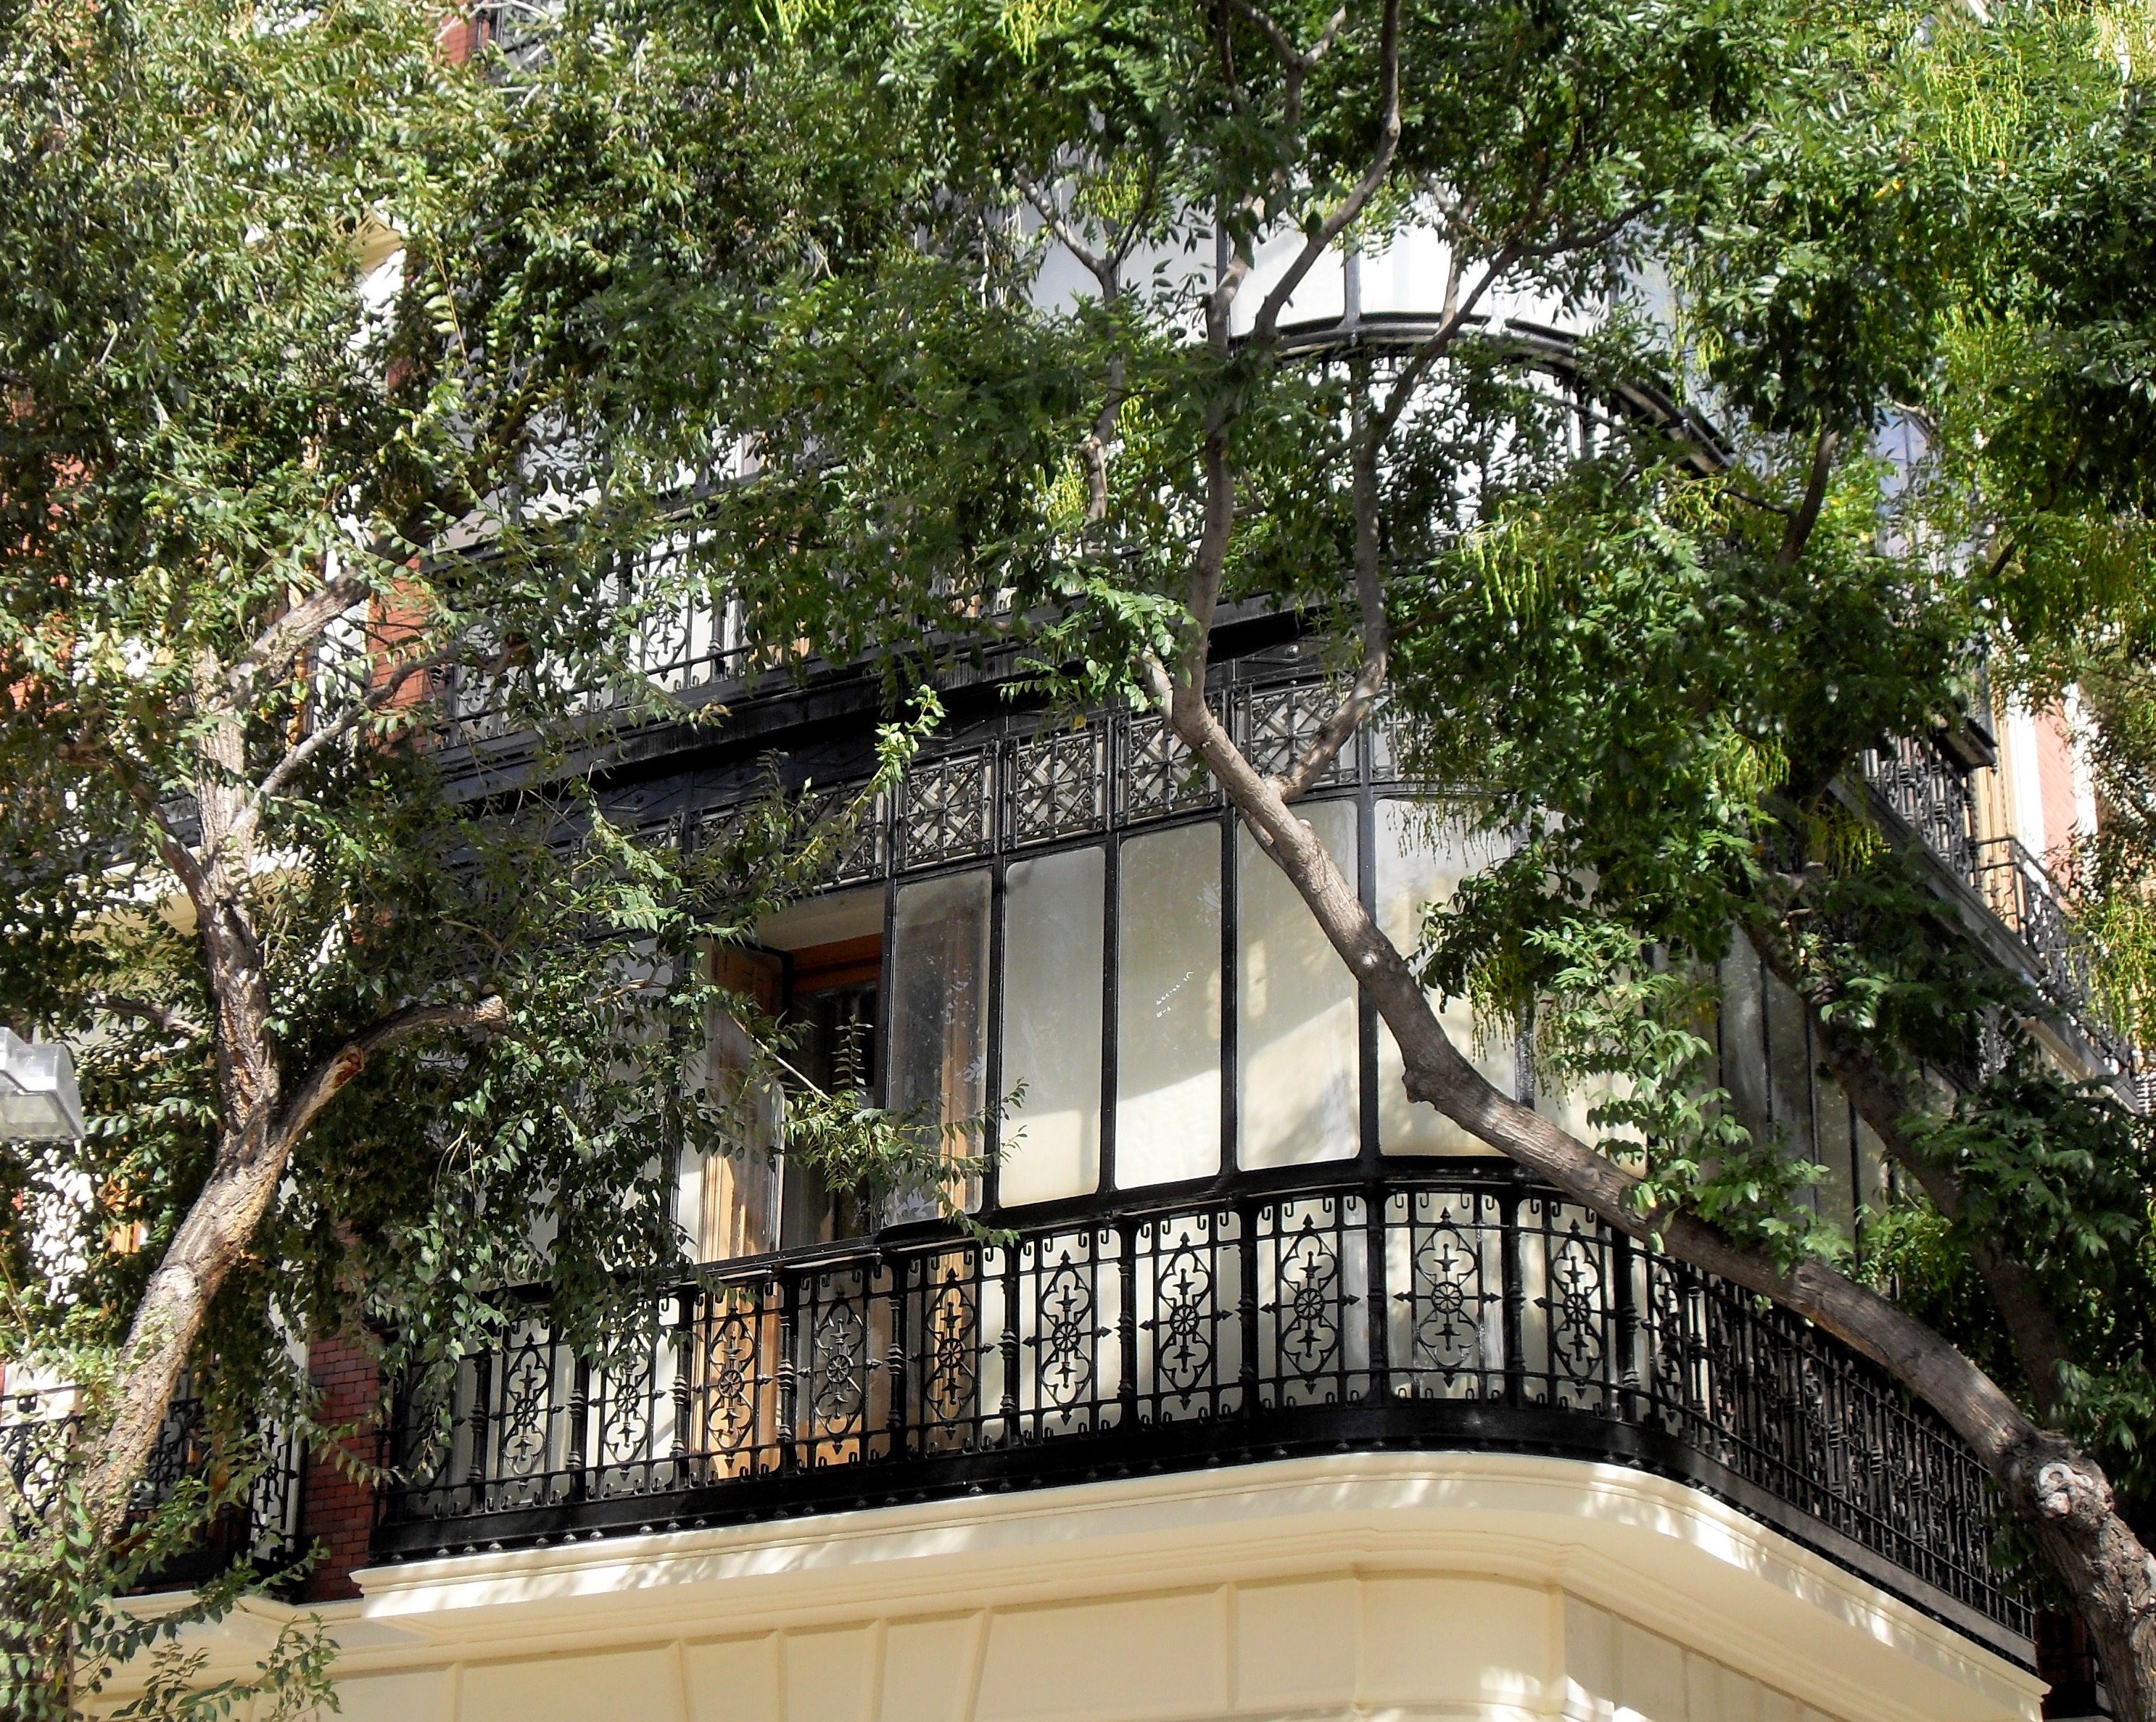
villa, mansion, house, home, balcony, cottage, property, garden, apartment, spain, resort, madrid, estate